Bubble nest

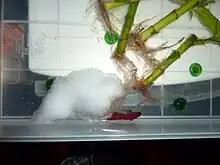
"Betta splendens" builds nests of varying sizes

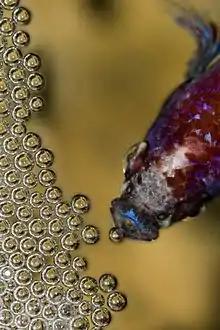
Male Betta with Bubbles.

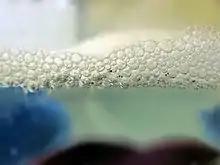
"Betta splendens" fry in a bubble nest

Bubble nests are built even when not in presence of female or fry (though often a female swimming past will trigger the frantic construction of the nest). Males will build bubble nests of various sizes and thicknesses, depending on the male's territory and personality. Some males build constantly, some occasionally, some when introduced to a female and some do not even begin until after spawning. Some nests will be large, some small, some thick. Nest size does not directly correlate with number of eggs.